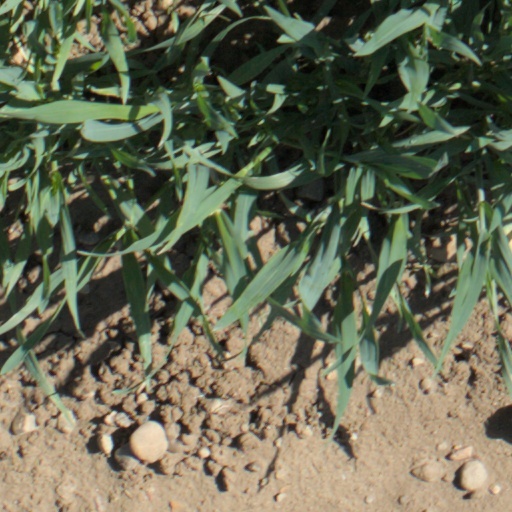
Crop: wheat